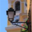
Label: lamp